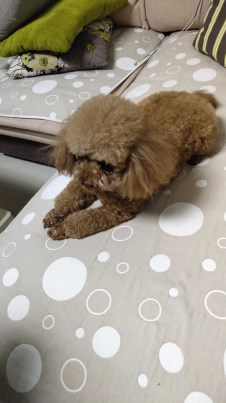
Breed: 7449-n000128-teddy